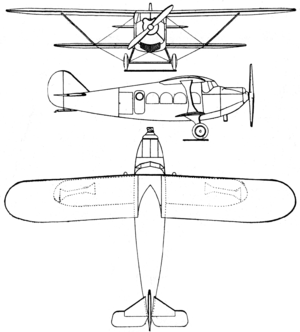
Le Breguet 280 est un avion de transport de passagers sesquiplan réalisé par Breguet.